Moctezuma II

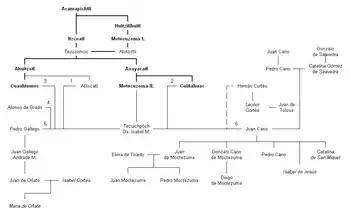
Genealogy of Tecuichpoch

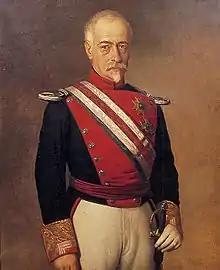
Francisco Javier Girón y Ezpeleta Duque de Ahumada

An important campaign was the conquest of Xaltepec (today known as Jaltepec) and Cuatzontlan and the suppression of the last revolt in Icpatepec, all in Oaxaca. This war started as the result of provocations given by Jaltepec against Moctezuma through killing as many Mexicas as they could find in their area, as some sort of way to challenge him, and the beginning of the revolt by Icpatepec as the result. The Xaltepeca had done this before with previous "tlatoanis" and other nations. Moctezuma and the recently elected ruler of Tlacopan themselves went to the fight, along with Tlacaelel's grandson and "cihuacoatl" of Mexico in this period Tlacaeleltzin Xocoyotl. A large portion of the weapons and food was brought by Tlatelolco, though they were initially hesitant to do so, but were ordered by Moctezuma to offer it as a tribute to Tenochtitlan, and they received multiple rewards as the result, including the permission to rebuild their main temple (which had been partially destroyed during the Battle of Tlatelolco which occurred during Axayacatl's reign). This campaign had a highly violent result; Moctezuma, after receiving information on the cities gathered by his spies, ordered for all adults in the sites above the age of 50 to be killed to prevent a rebellion once the cities were conquered, similar to the war in Tlachquiauhco. The conquest was done by dividing the army that was brought in 3 divisions; one from Tlacopan, one from Texcoco, and one from Tenochtitlan, so that each one attacked a different city. The Tenochtitlan company attacked Jaltepec. Moctezuma came out victorious and then returned to Mexico through Chalco, where he received many honors for his victory. This war likely happened in 1511, as a war against Icpatepec is recorded to have happened again in that year.